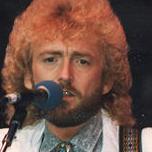
Age: 32